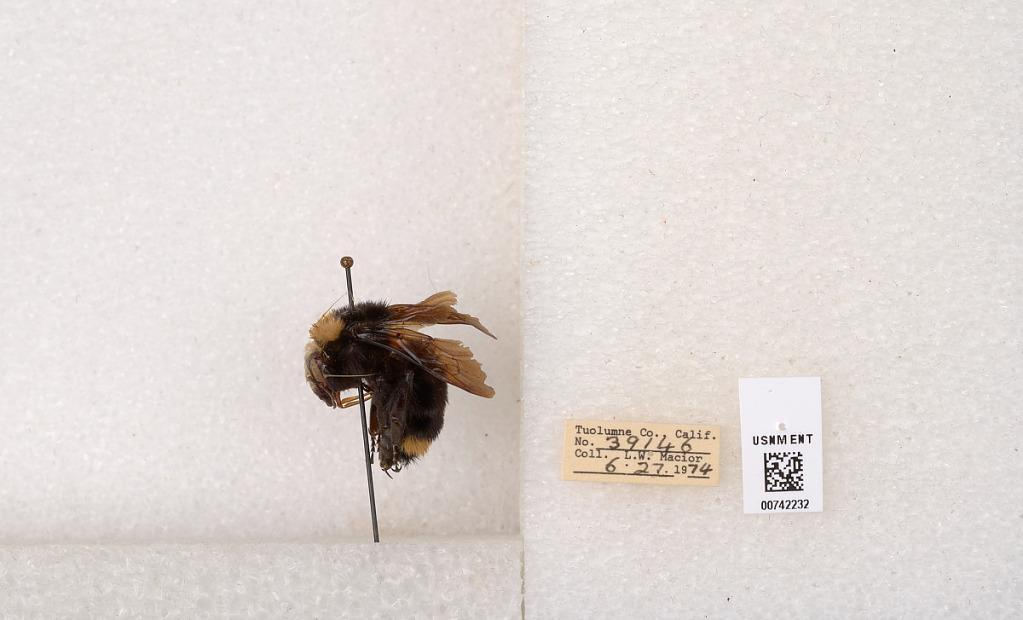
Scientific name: Bombus (Pyrobombus) vosnesenskii Radoszkowski
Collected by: L. Macior
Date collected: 1974-6-27
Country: United States
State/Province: California
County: Tuolumne
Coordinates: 37.9712, -120.228